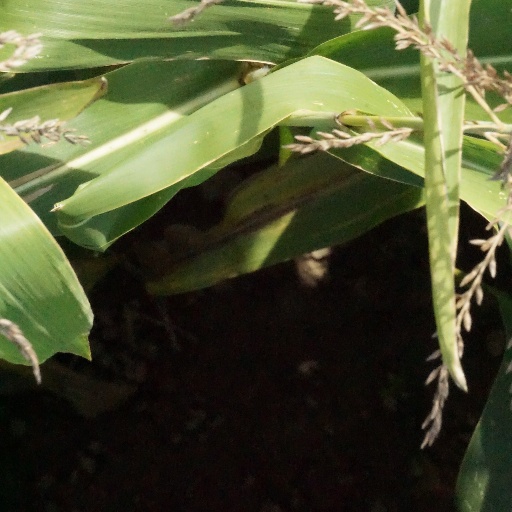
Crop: maize; corn